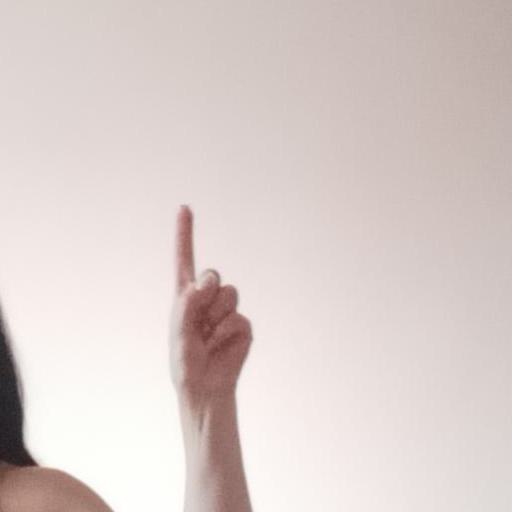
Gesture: one